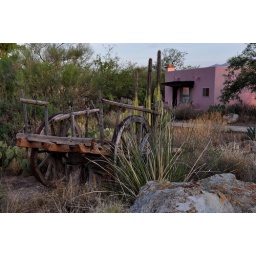
Little pink adobe house in the Sonoran Desert. Rustic old wagon.Tucson Arizona